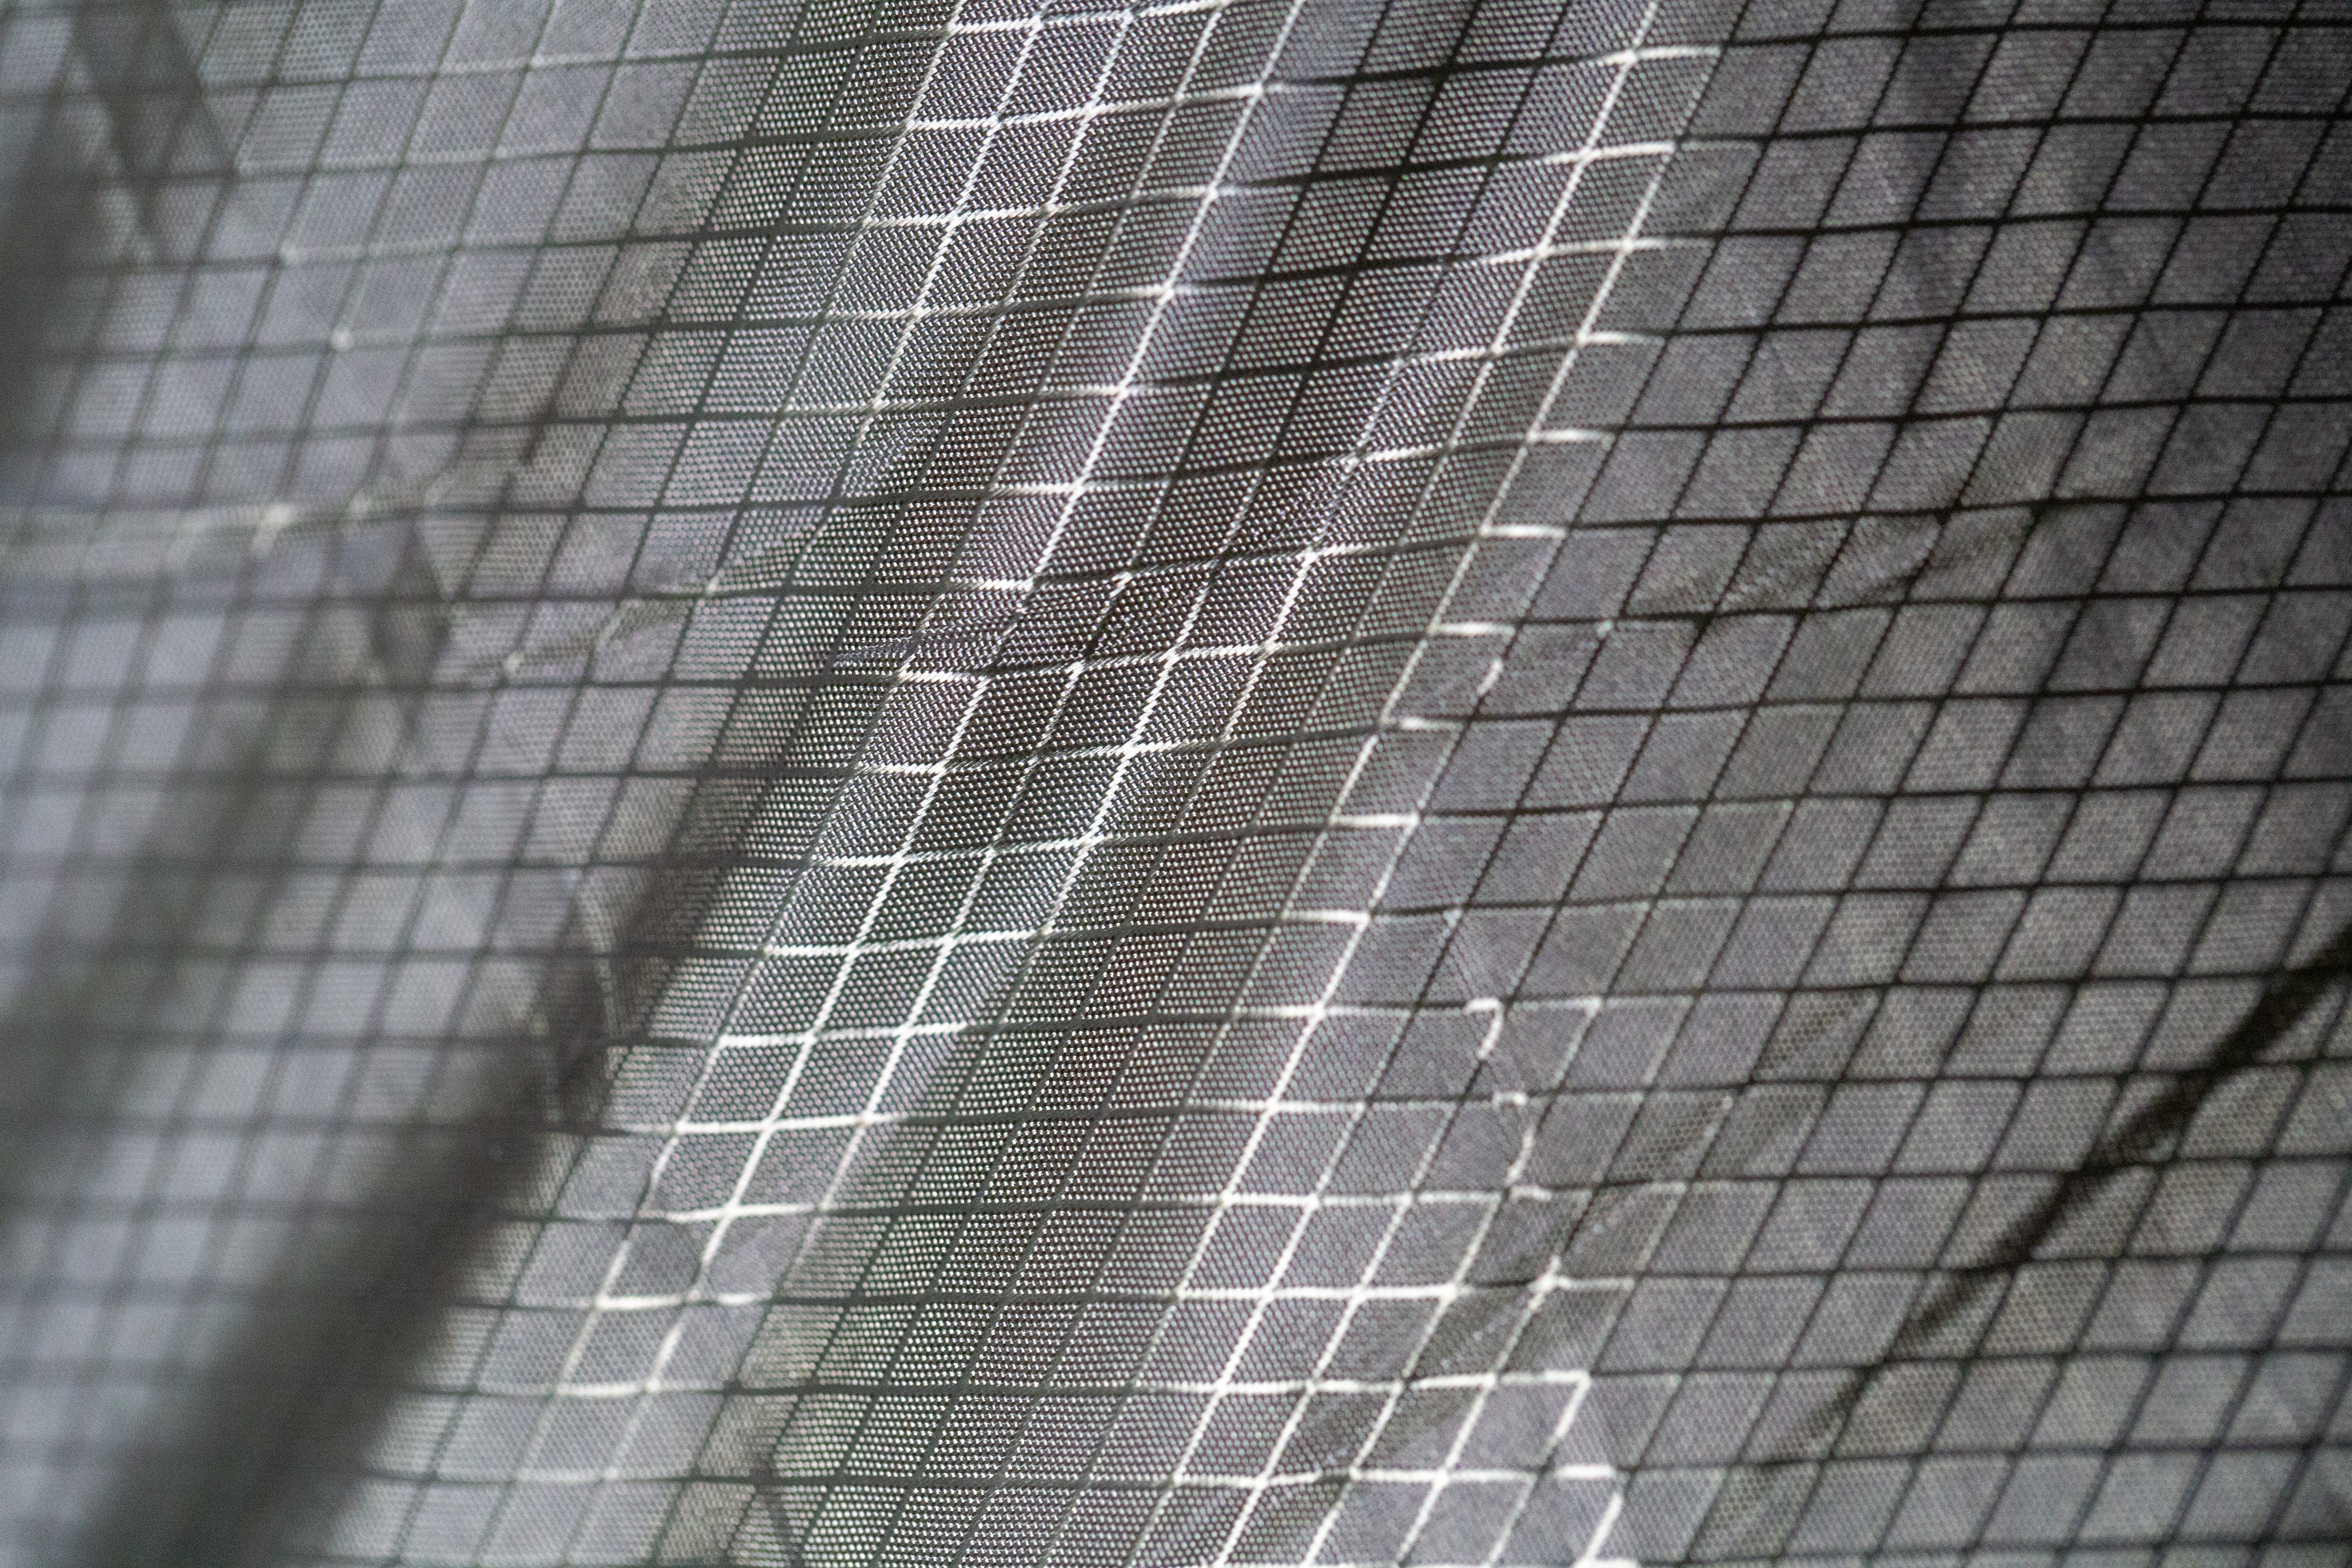
mesh, line, net, chain link fencing, pattern, metal